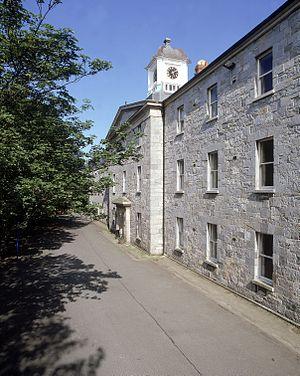
Griffith College est l’un des plus grands et des plus anciens collèges établis au troisième cycle en Irlande. C'est un collège privé.